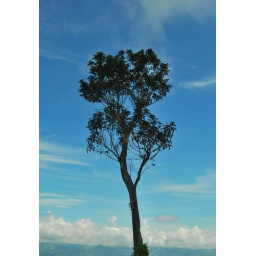
Taken in Bandarban, Bangladesh. The green tree stands out against the lovely vibrant blue sky.